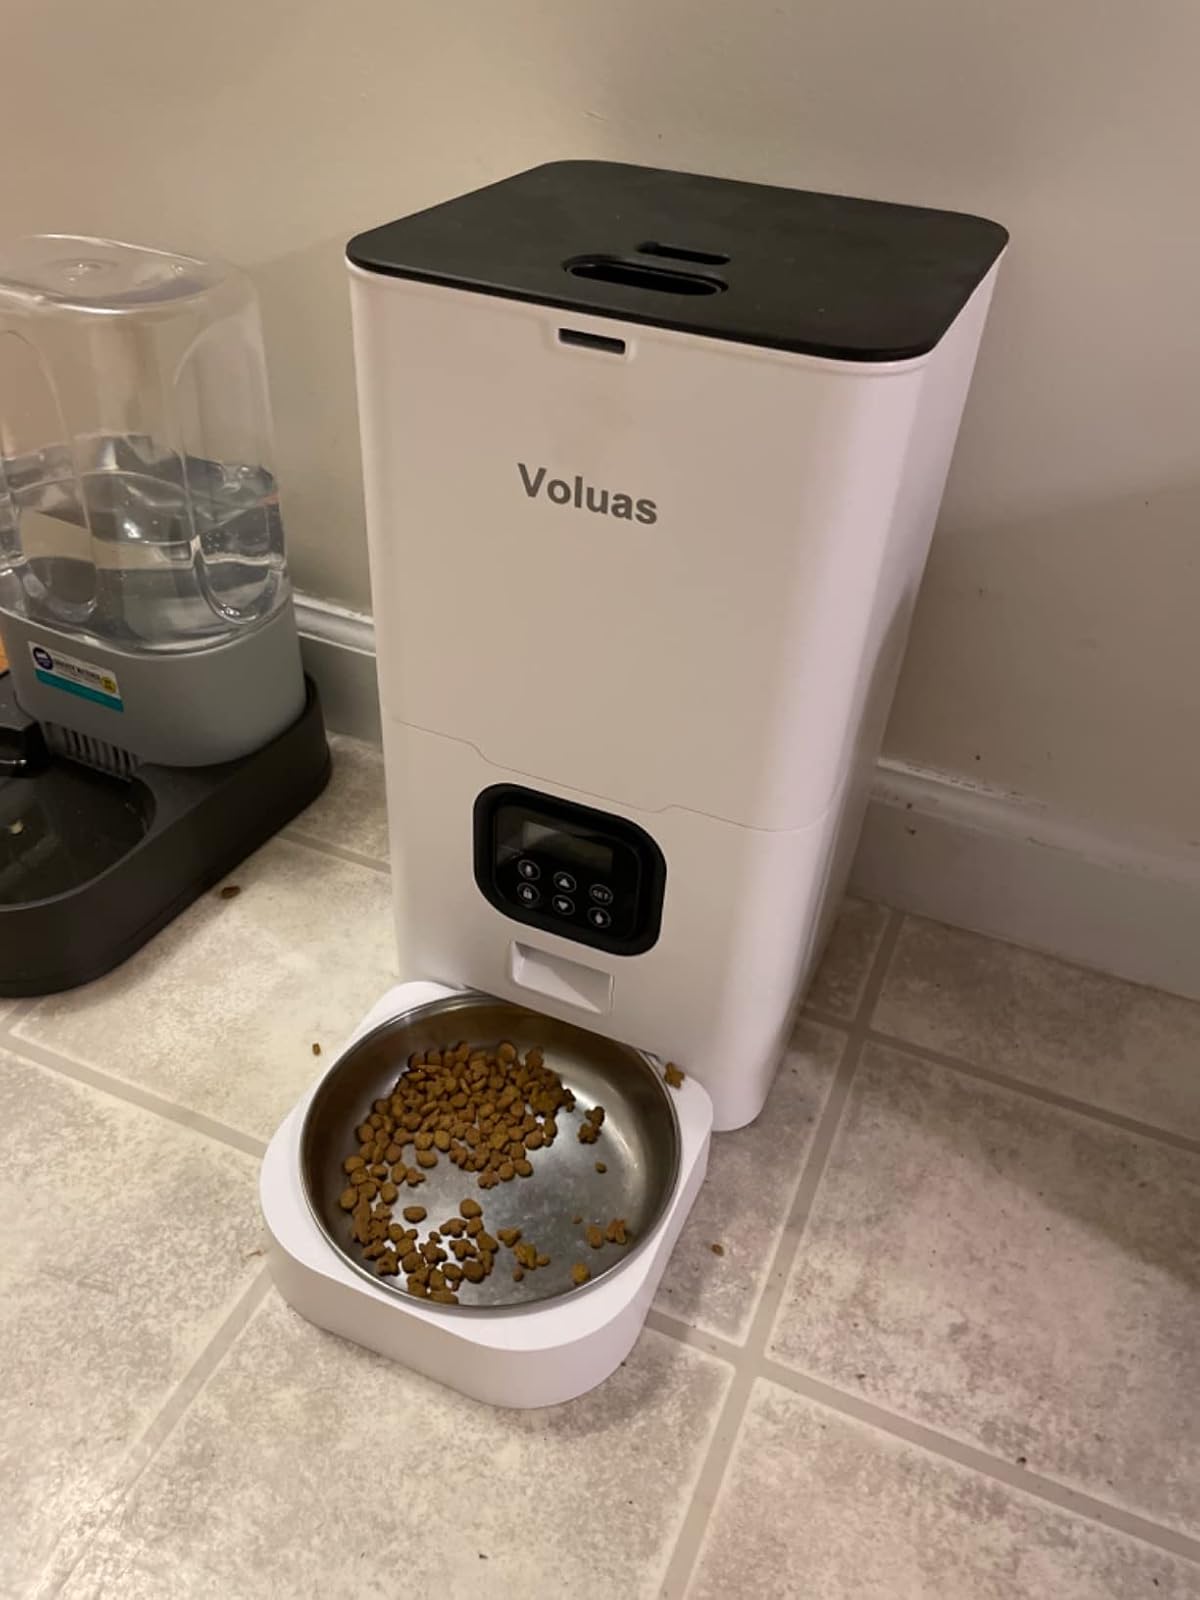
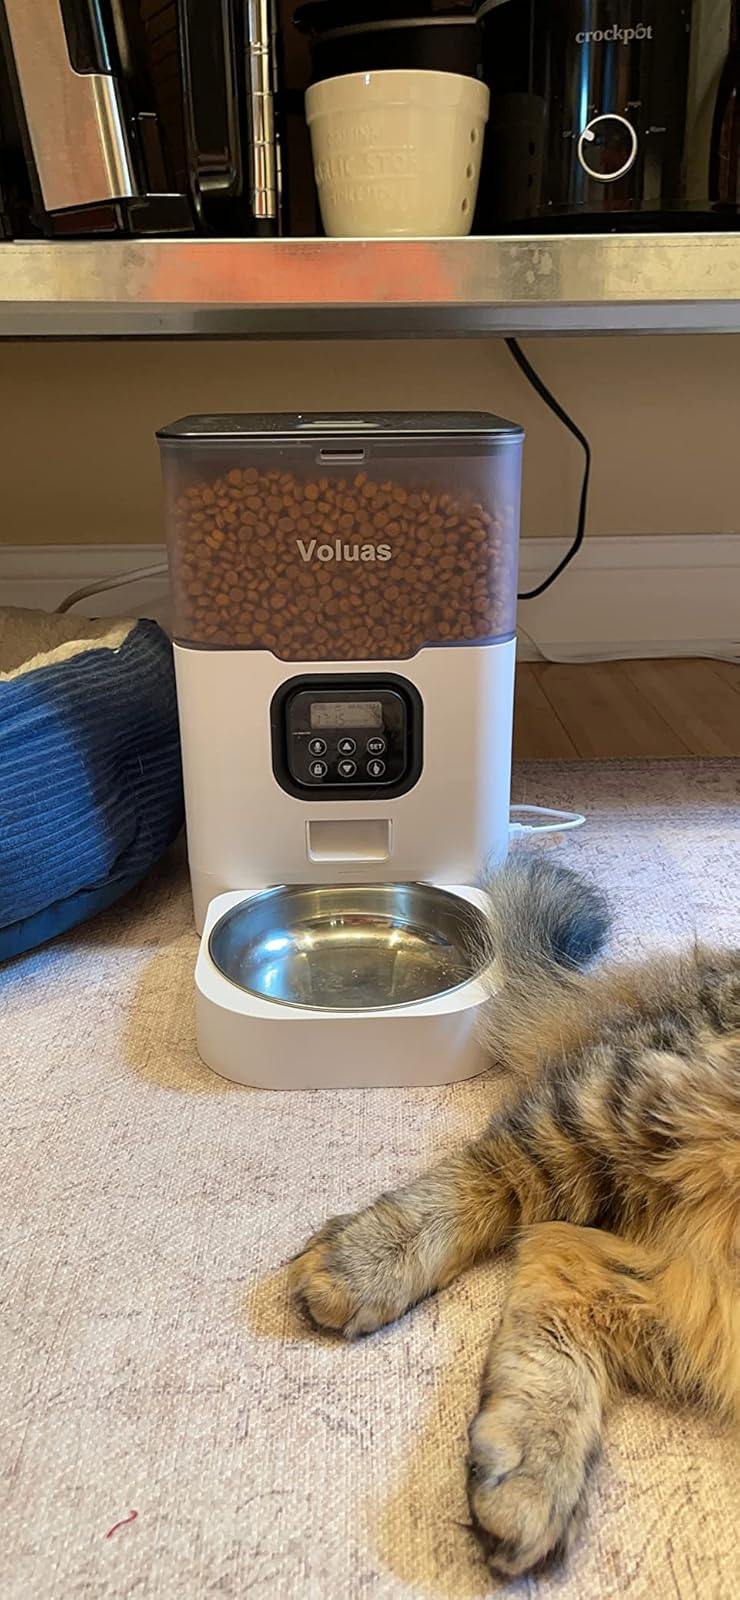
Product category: items_feeder
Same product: no